Mont Blanc tramway

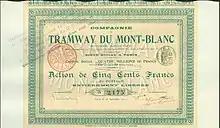
Share of the Compagnie du Tramway du Mont-Blanc, issued 18. September 1911

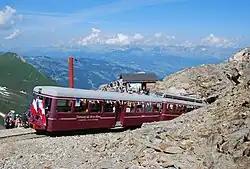
Nid d'Aigle station

The Mont Blanc tramway or Tramway du Mont-Blanc (TMB) is a mountain railway line in the Haute-Savoie department of France. It is the highest in France and the fourth highest in Europe. It is also the only railway in France reaching over 2,000 metres above sea level.